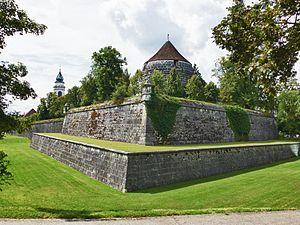
Par architecture de la Suisse sont considérées les constructions situées en Suisse ainsi que celles issues de l'activité de Suisses à l'étranger.